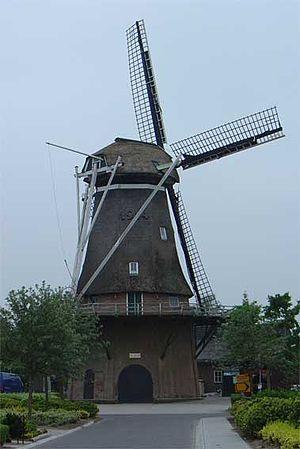
Cet article recense les moulins à vent de la province de Drenthe, aux Pays-Bas.